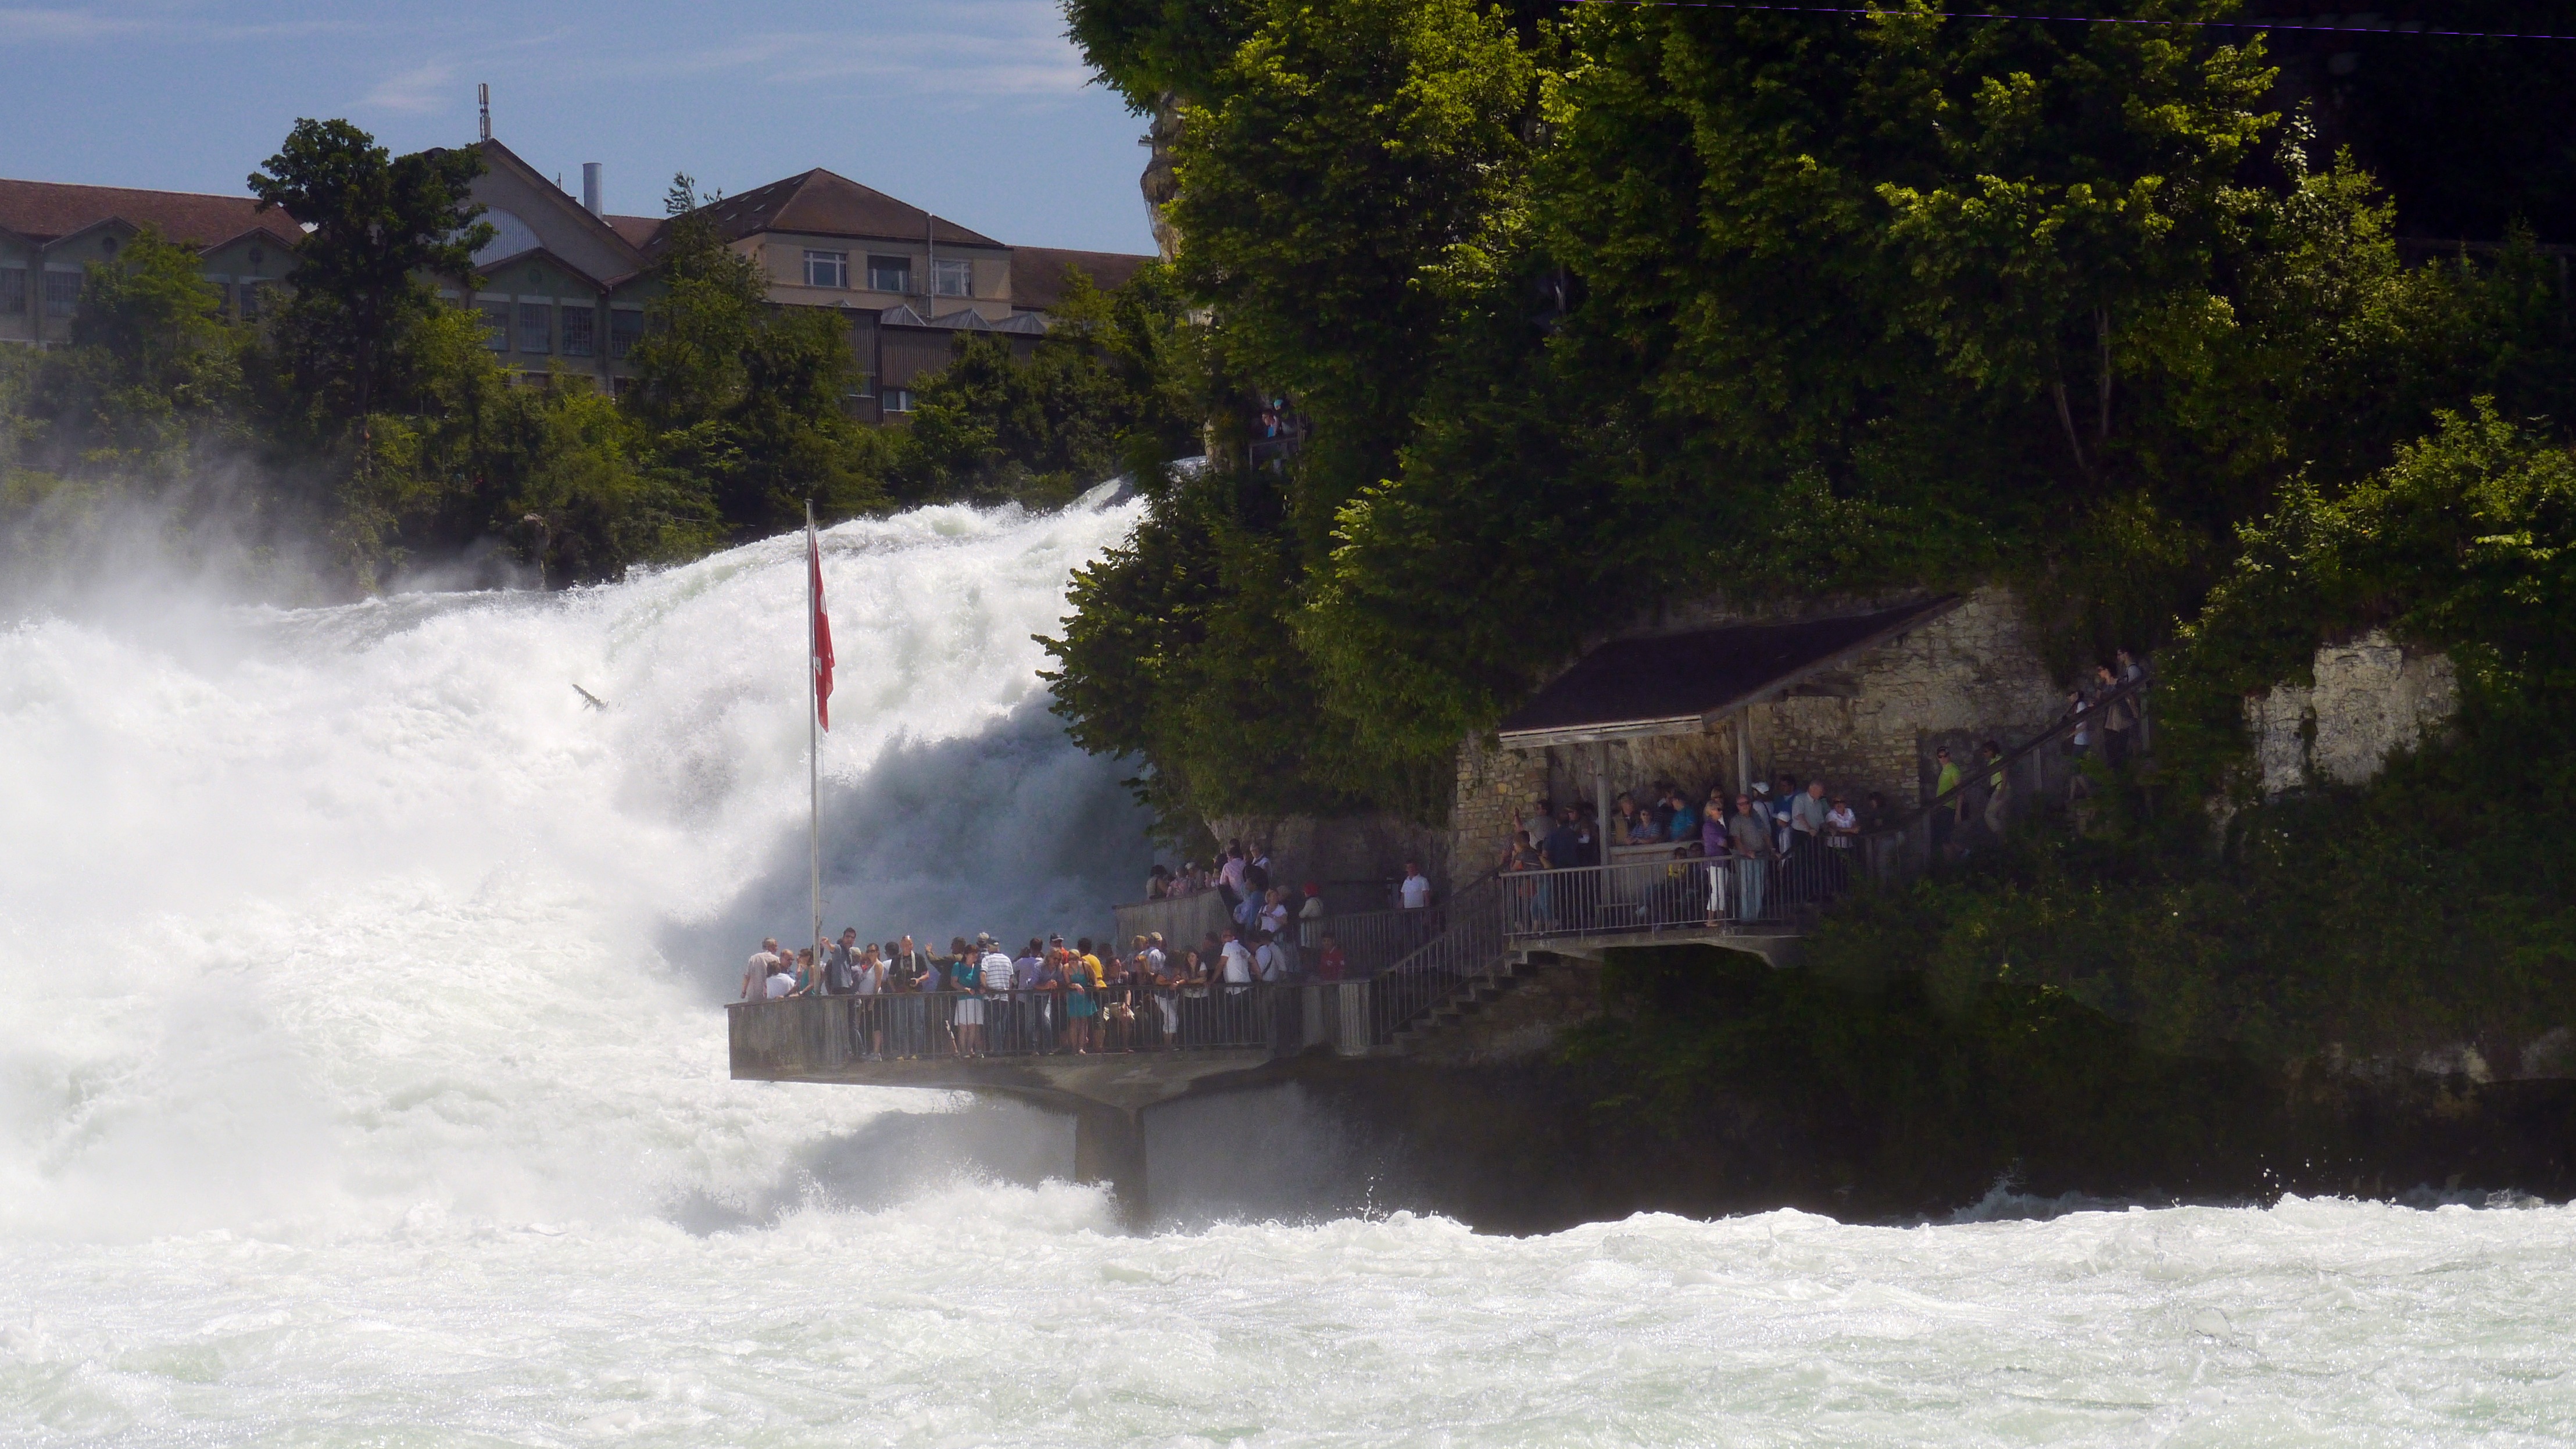
sea, water, waterfall, boat, river, vehicle, rapid, waterway, body of water, boating, switzerland, rhine, schaffhausen, lookout tower